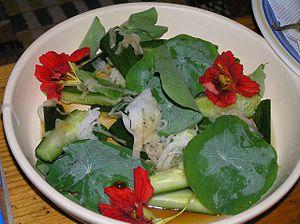
La cuisine des fleurs est une forme d'art culinaire-gastronomique, qui intègre les fleurs comestibles fraîches ou séchées, pour la saveur et l'esthétique d'une préparation culinaire.